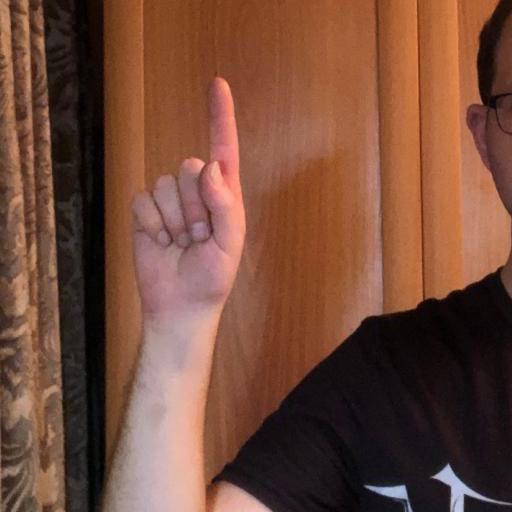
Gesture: one